SS Imperator

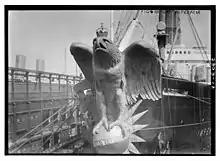
Closeup of the bronze figurehead before its removal

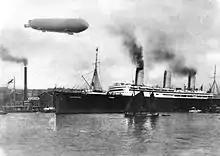
"Imperator" in Hamburg, 1913

The first plates of the keel were laid in 1910 at the Vulcan Shipyards in Hamburg, Germany, and the ship made its maiden voyage in 1913. At 52,117 gross register tons, "Imperator" was the largest ship in the world until "Vaterland" sailed in May 1914. After the sinking of the "Titanic" in April 1912, the shipyard added more lifeboats to "Imperator" to ensure there was more than enough room for all passengers and crew. In total, "Imperator" would carry 83 lifeboats capable of holding 5,500 people between them, 300 more than the ship's maximum capacity.